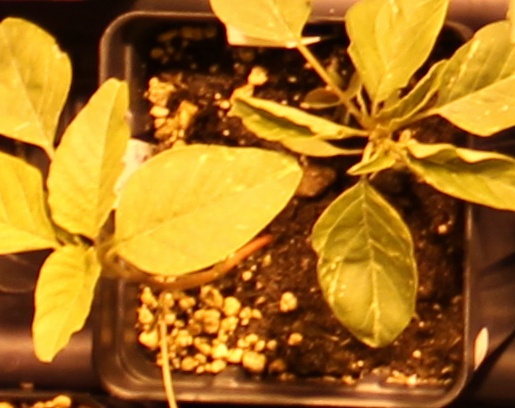
Label: Palmer Amaranth